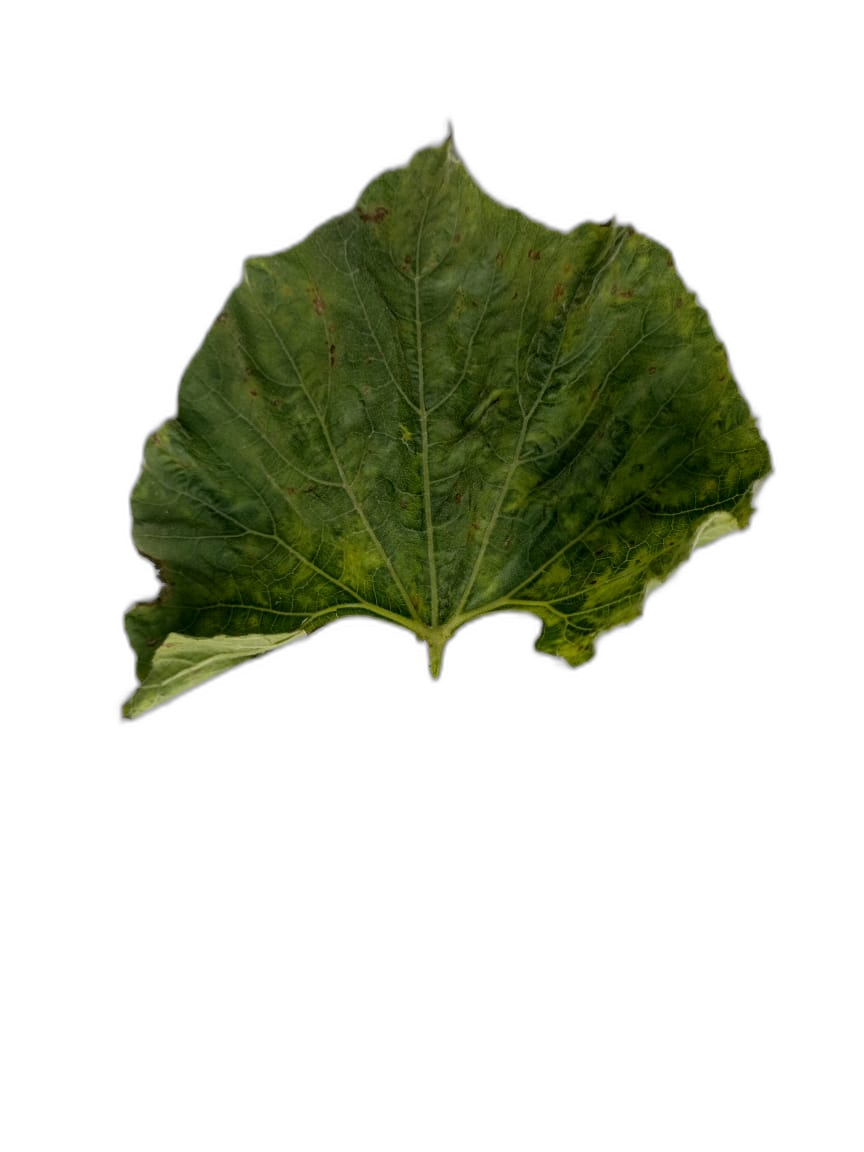
Crop: Bottle Gourd
Label: Mosaic_Virus